Jasper Brinkley

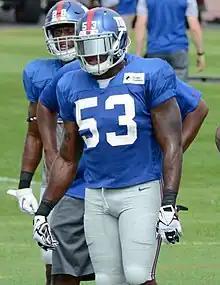
Brinkley with the Giants in 2016

Jasper Jerrell Brinkley (born July 12, 1985) is an American former professional football player who was a linebacker in the National Football League (NFL). He played college football for the University of South Carolina. He was selected by the Minnesota Vikings in the fifth round of 2009 NFL draft. He also played for the Arizona Cardinals and New York Giants.